Kyle Alexander

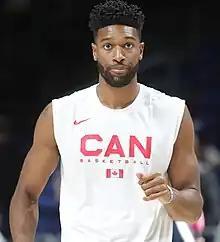
Alexander with Canada in 2023

Kyle John Solomon Alexander (born October 21, 1996) is a Canadian professional basketball player who last played for Türk Telekom of the Basketbol Süper Ligi (BSL). He played college basketball for the Tennessee Volunteers.